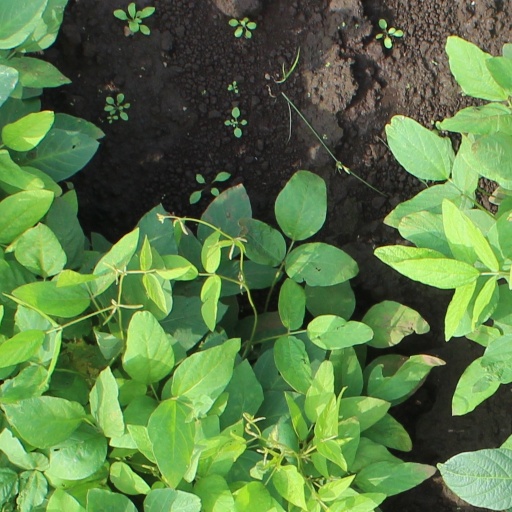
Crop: soybean